Rock 'n' Sock Connection

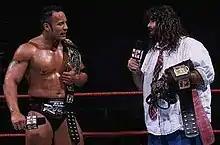
The Rock (left) and Mankind (right) as the WWF Tag Team Champions

The Rock 'n' Sock Connection was a professional wrestling tag team of The Rock and Mankind/Mick Foley who wrestled in the World Wrestling Federation (WWF) between 1999 and 2000 and briefly in 2004. As a team, they held the WWF Tag Team Championship three times.